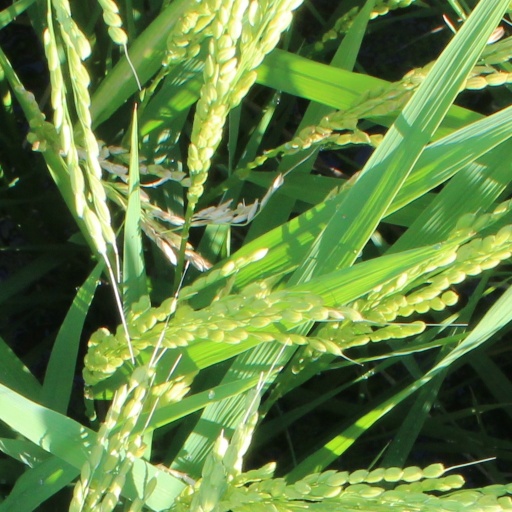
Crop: rice